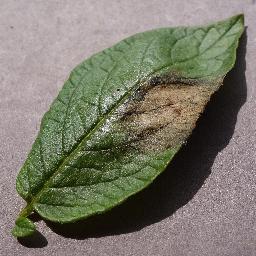
Label: Potato___Late_blight